Ángela Peralta

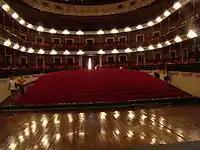
Proscenium and stall of the Ángela Peralta Theater in Mazatlán

Ángela Peralta was the daughter of Manuel Peralta and Josefa Castera de Peralta. She showed an early talent for singing and music. At the age of 8, she sang a cavatina from "Belisario" by Gaetano Donizetti with great success, and went on to study at the Conservatorio Nacional de Música in Mexico City. At 15 she made her operatic debut as Leonora in Giuseppe Verdi's "Il trovatore" at the Teatro Nacional in Mexico City. Accompanied by her father, and financed by a wealthy patron, Santiago de la Vega, she then went on to study singing in Italy under Leopardi. On 13 May 1862, she made her debut at La Scala in Milan with an acclaimed performance of Donizetti's "Lucia di Lammermoor".